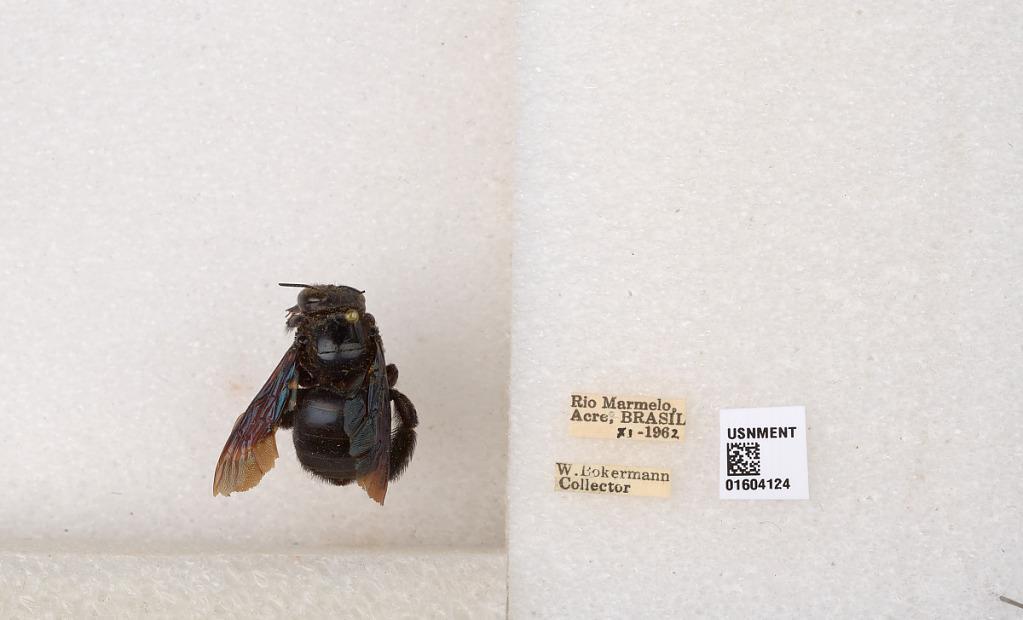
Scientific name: Xylocopa (Schonnherria) simillima Smith
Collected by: W. Bokermann
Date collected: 1962-11-1
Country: Brazil
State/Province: Rondonia
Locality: Rio Marmelo, Acre